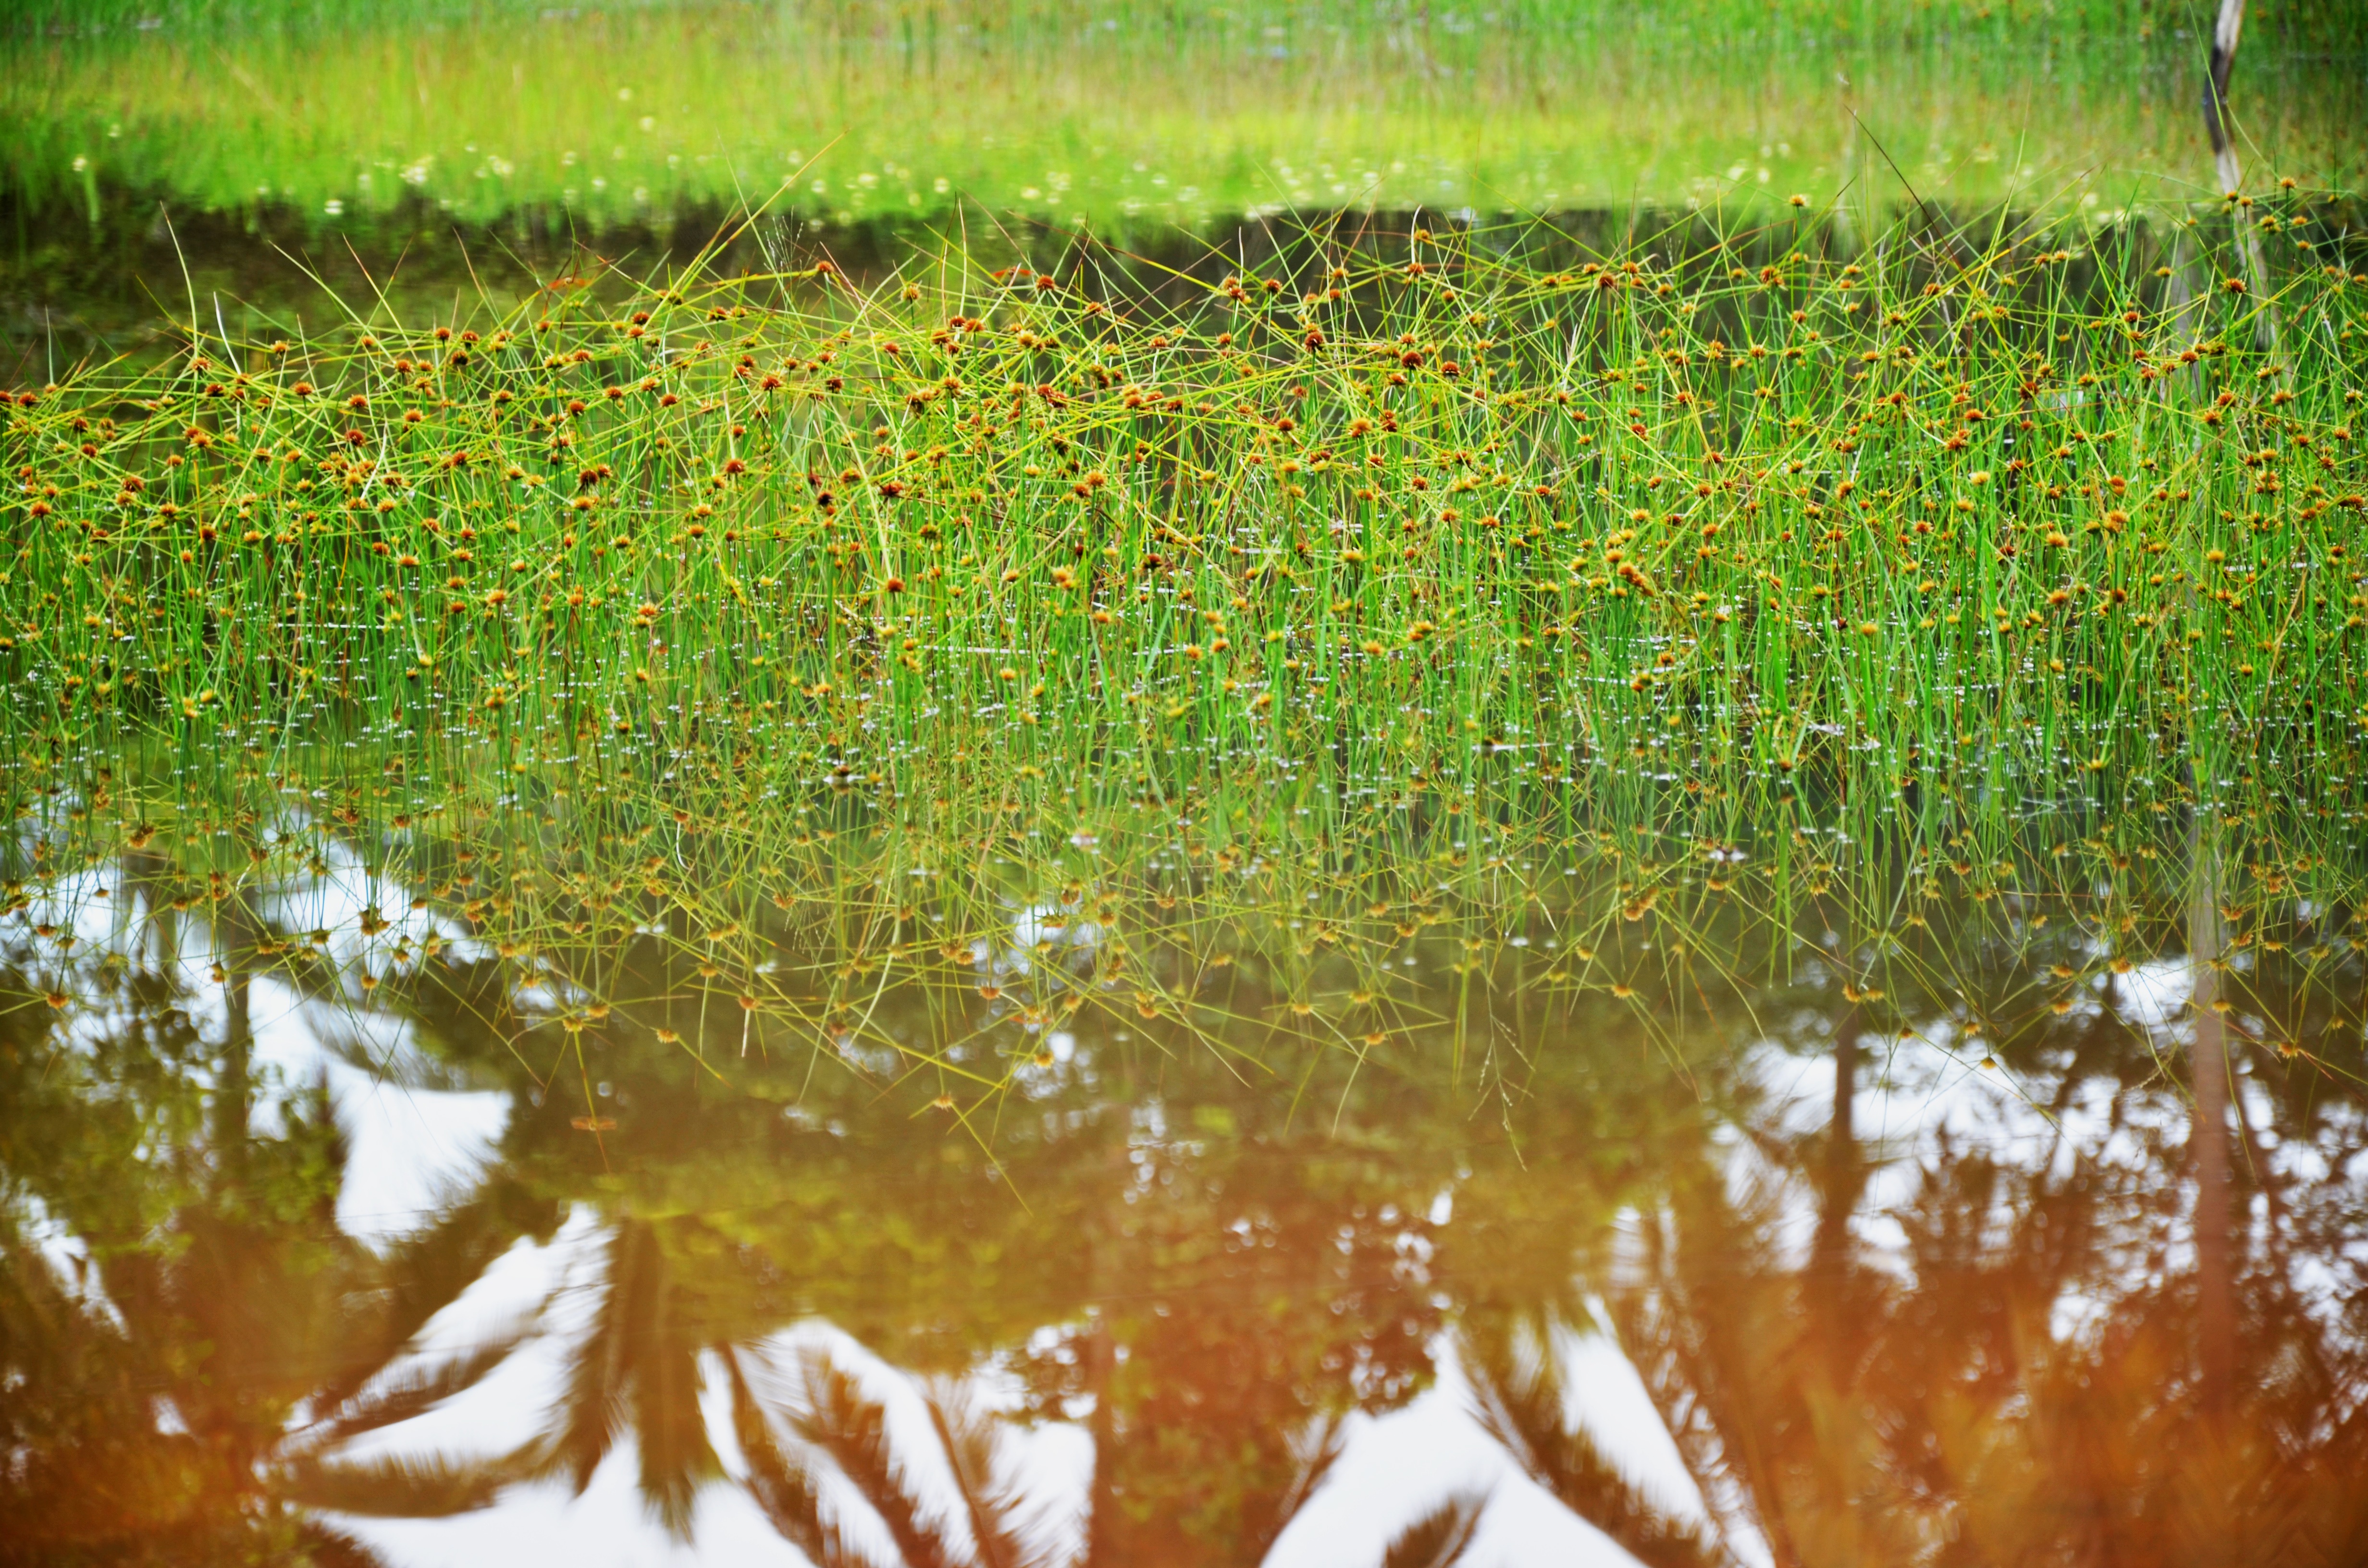
landscape, water, nature, grass, marsh, swamp, wilderness, plant, meadow, sunlight, leaf, flower, summer, pond, wild, environment, green, reflection, autumn, flora, ecology, vegetation, wetland, scene, habitat, natural environment, grass family